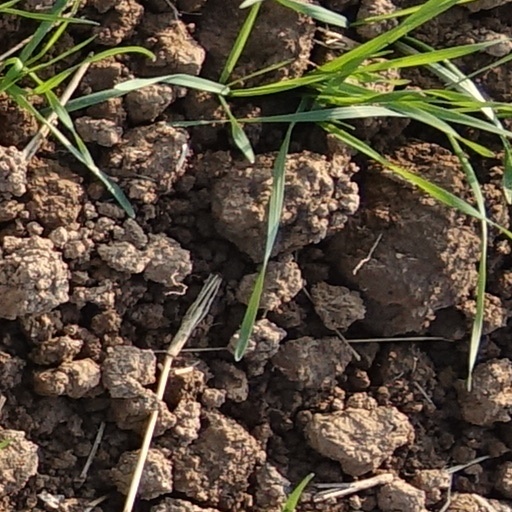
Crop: wheat